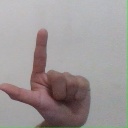
अक्षर: ल